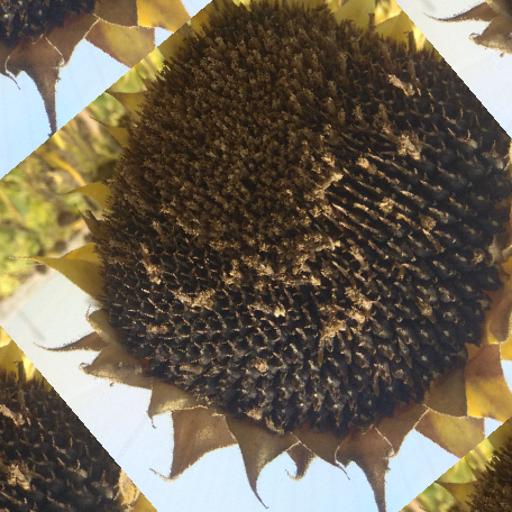
Label: Gray_mold